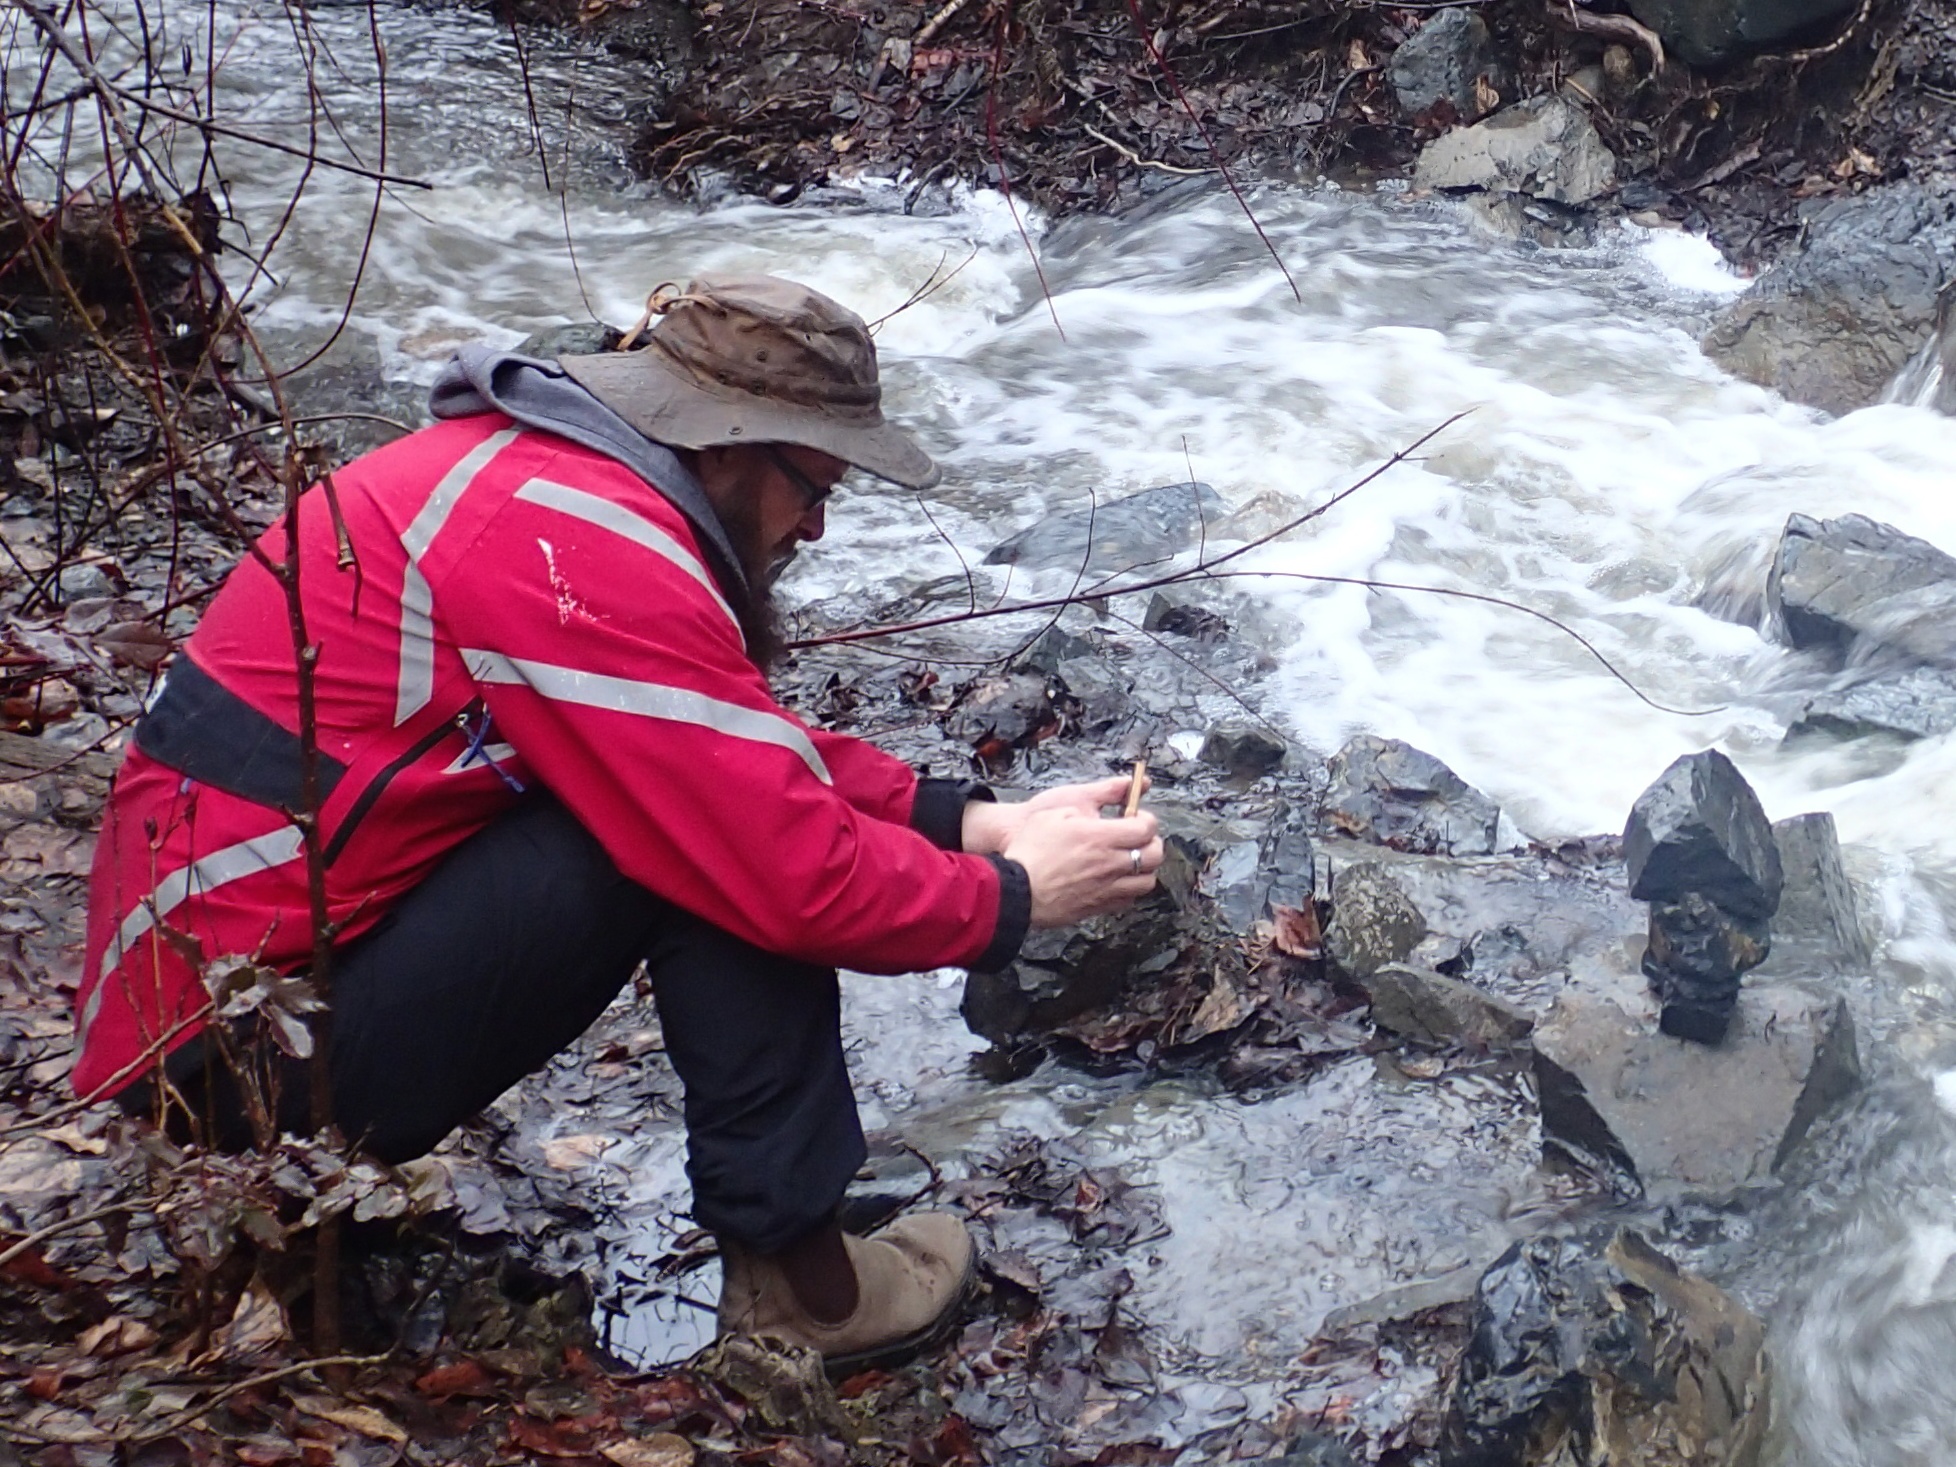
walking, adventure, stream, extreme sport, mountaineering, geology, sports, geological phenomenon